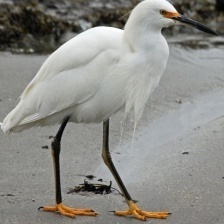
Species: SNOWY EGRET
Scientific name: EGRETTA THULA